Kraljevo massacre

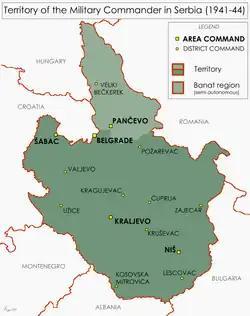
Map of German-occupied Serbia

Yugoslavia was overwhelmed by the combined strength of the Axis powers and surrendered in less than two weeks. The government and royal family went into exile, and the country was occupied and dismembered by its neighbours. The German-occupied territory of Serbia was limited to the pre-Balkan War borders of the Kingdom of Serbia and was directly occupied by the Germans for the key rail and riverine transport routes that passed through it, as well as its valuable resources, particularly non-ferrous metals. The occupied territory covered about and had a population of 3.8 million. Hitler had briefly considered erasing all existence of a Serbian state, but this was quickly abandoned and the Germans began searching for a Serb suitable to lead a puppet government in Belgrade. They initially settled on Milan Aćimović, a staunch anti-communist who served as Yugoslavia's Minister of Internal Affairs during the winter of 1939–1940.